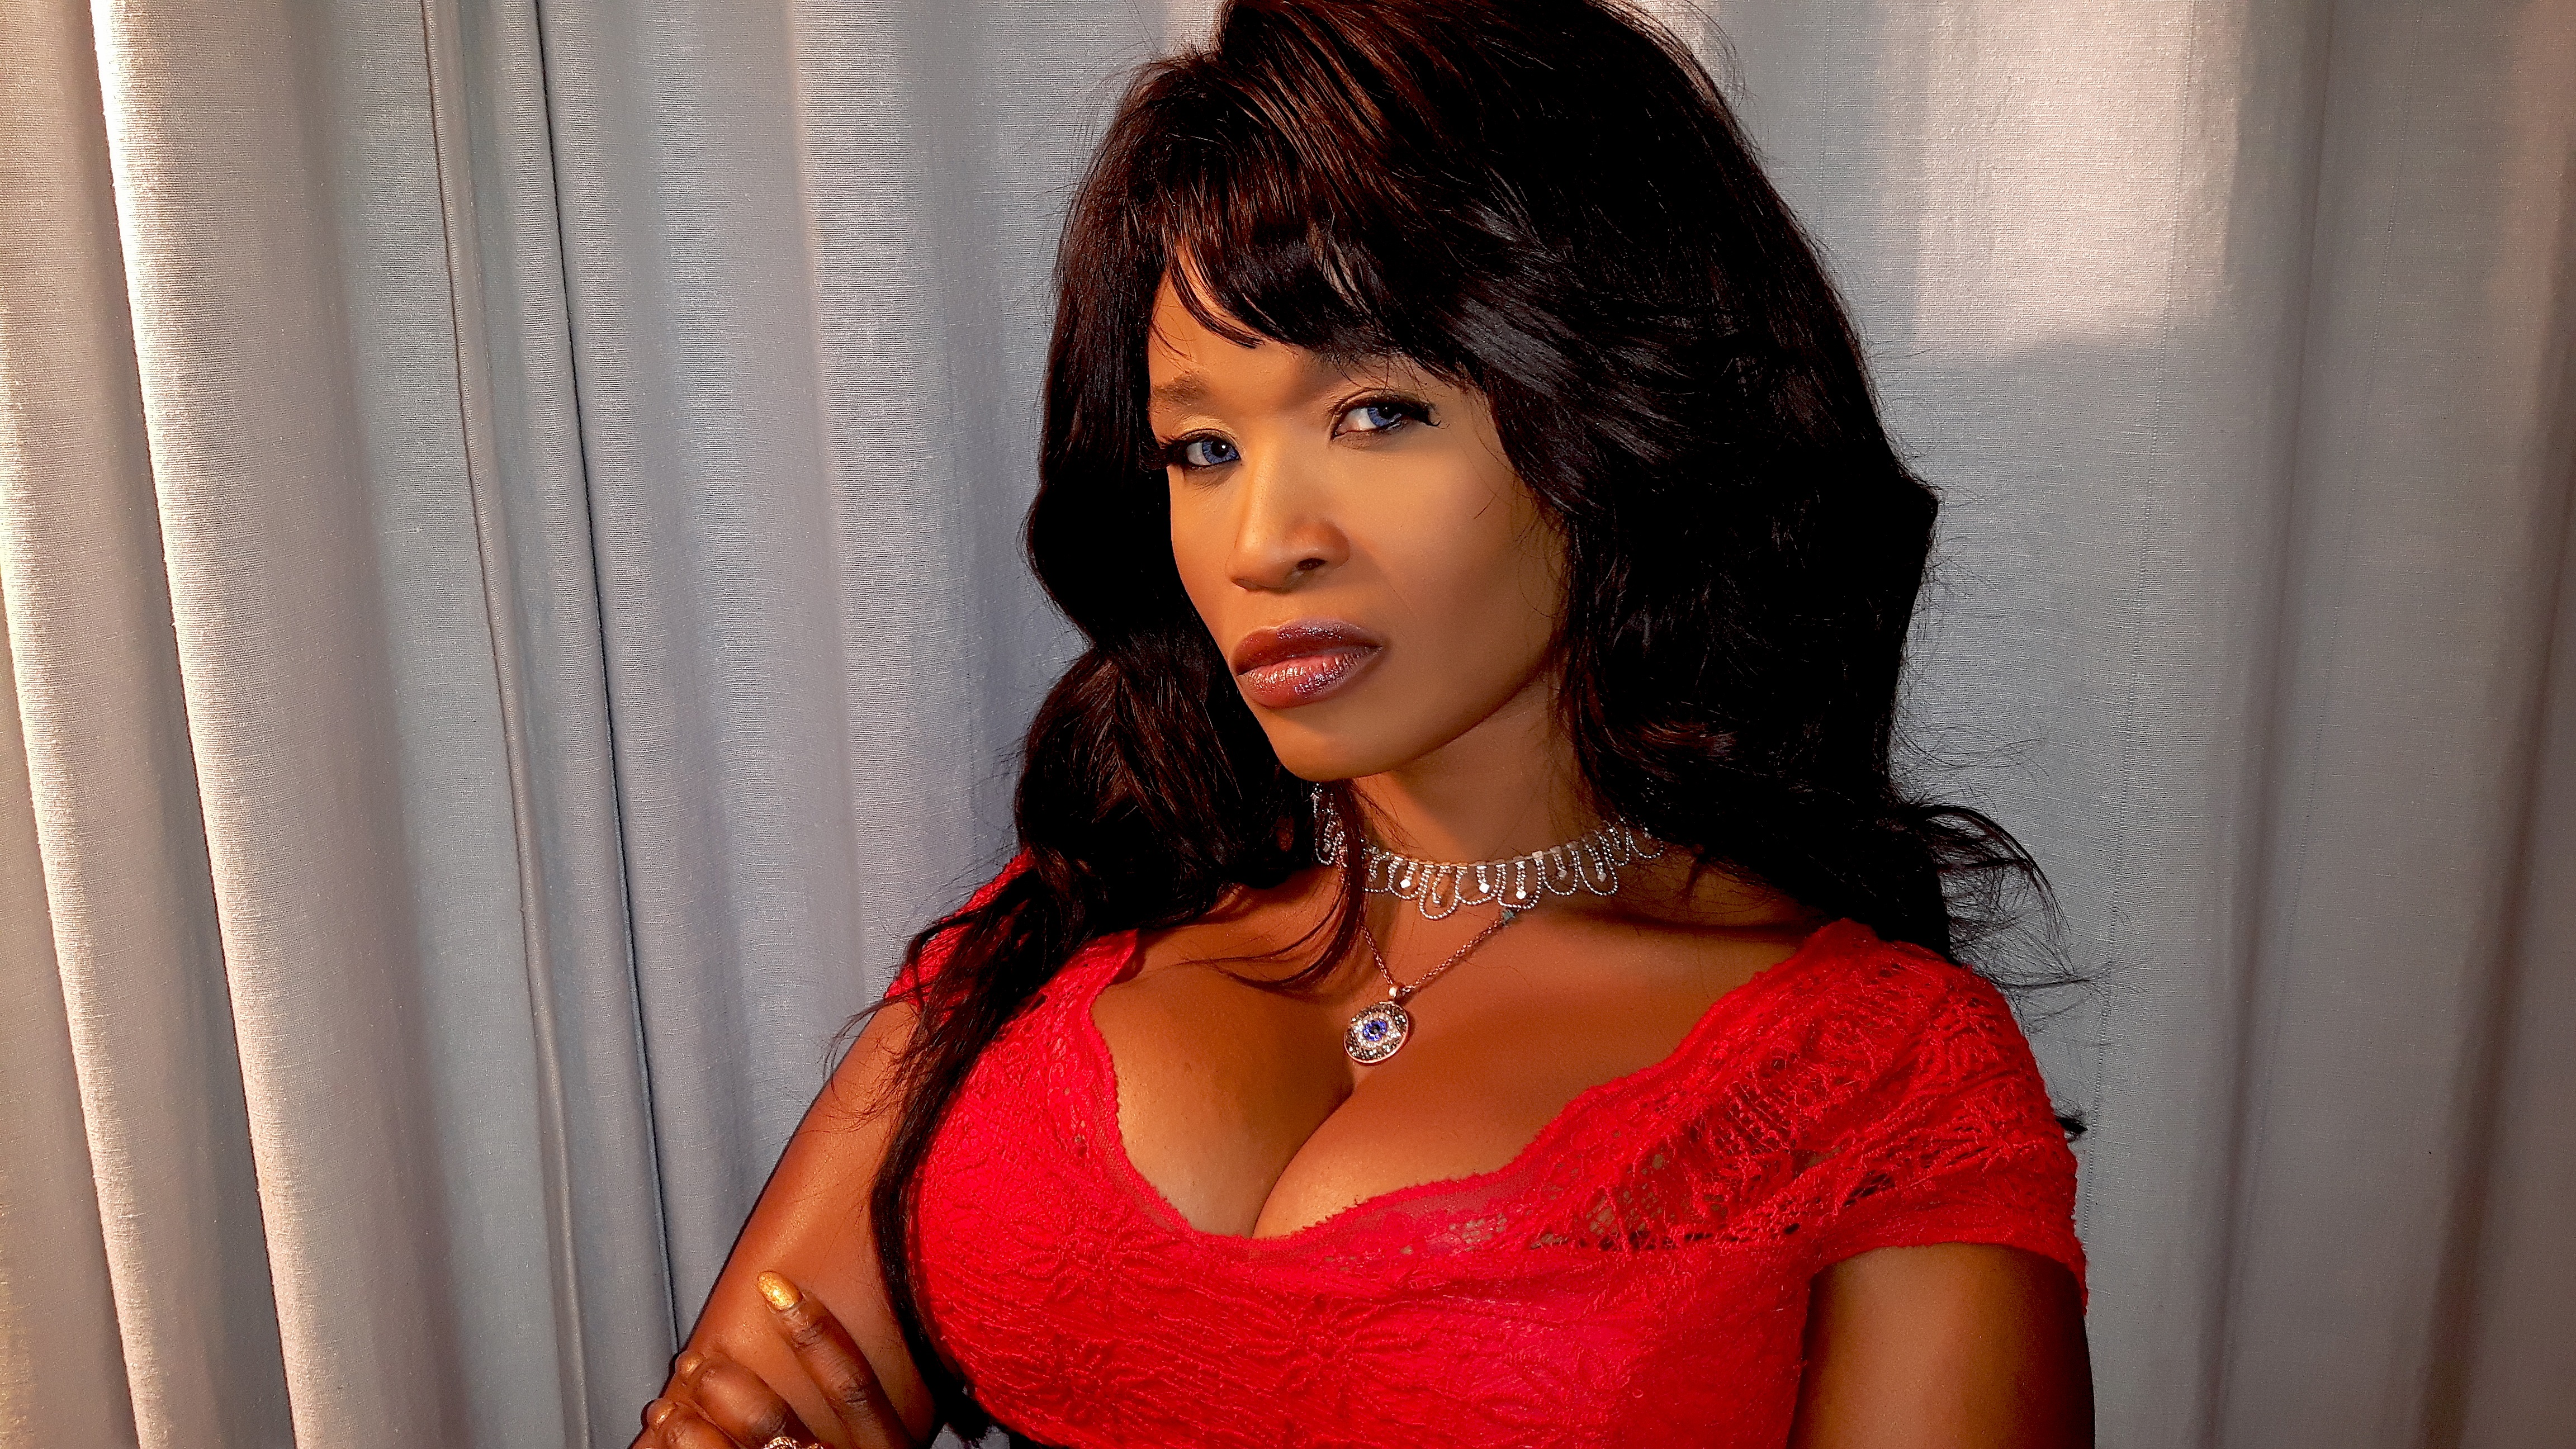
work, girl, woman, hair, photography, trunk, film, hollywood, leg, model, red, communication, industry, business, tv, black, lady, lifestyle, health, hairstyle, long hair, motivation, human body, black hair, living, eyes, dream, dress, determination, eye, thigh, head, beauty, inspiration, series, cinema, bust, organ, attitude, slim, intense, movie, service, entertainment, actor, challenge, success, positive, believe, brave, want, inspirational, progress, actress, achievement, personal, desire, belief, abdomen, personality, photo shoot, sexy woman, bollywood, ambitious, jobs, successful, achieve, skin care, brown hair, confidence, mentor, counseling, businesswoman, mindset, motivational, encouragement, black girl, head shoot, black lady, african american woman, longevity, ambition, motivate